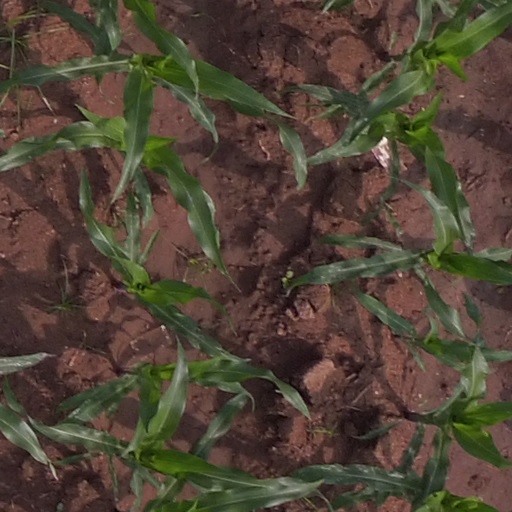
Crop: maize; corn